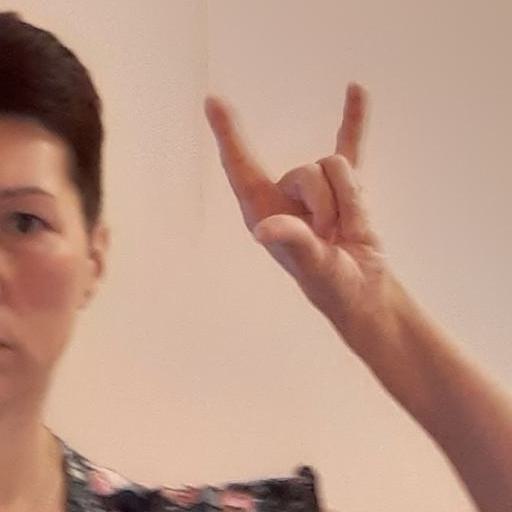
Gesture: rock